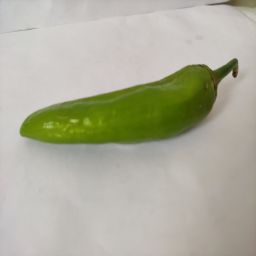
Crop: New Mexico Green Chile
Quality: Unripe